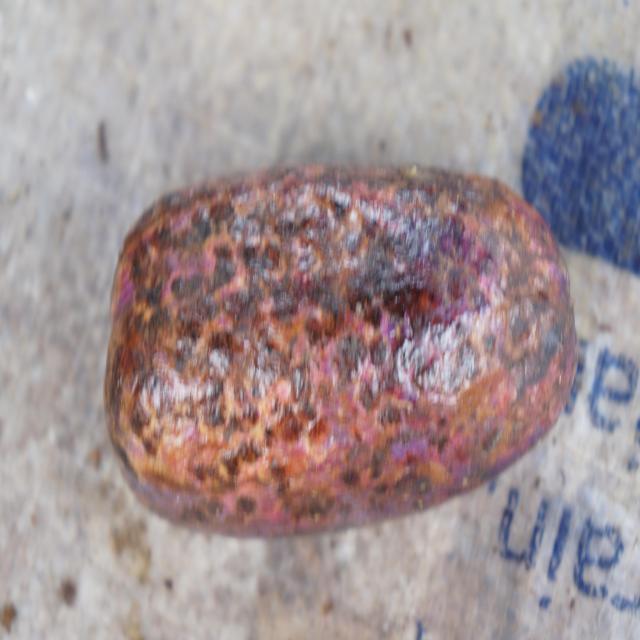
Plum grade: spotted